1999 Asian Winter Games

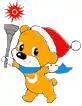
Gomdori, the official mascot of the games

A total of 43 medal events in seven sports were played in the Fourth Winter Asian Games. Freestyle skiing was removed from the program while two more events were added to alpine skiing.